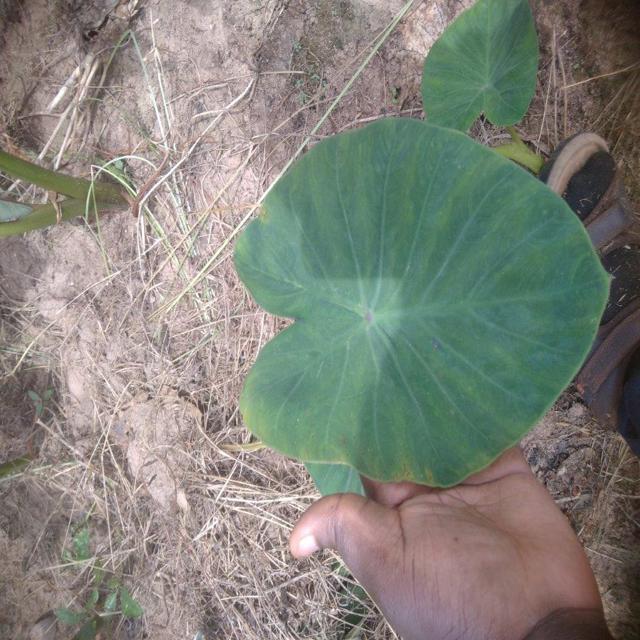
Label: Early_Blight